Priday, Metford and Company Limited

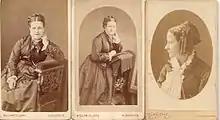
Martha Pearce née Allen 1846-1920 of Priday Metford Ltd, Gloucester

The following photo shows the Pearce family who were involved in the mill in the nineteenth and early twentieth century. It was probably taken at Lorraine House, Park road, Gloucester. Nearly all of those in the photo were shareholders.